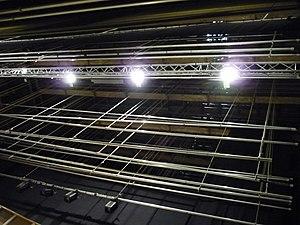
Cintres du Théâtre royal des Galeries vu depuis la scène.